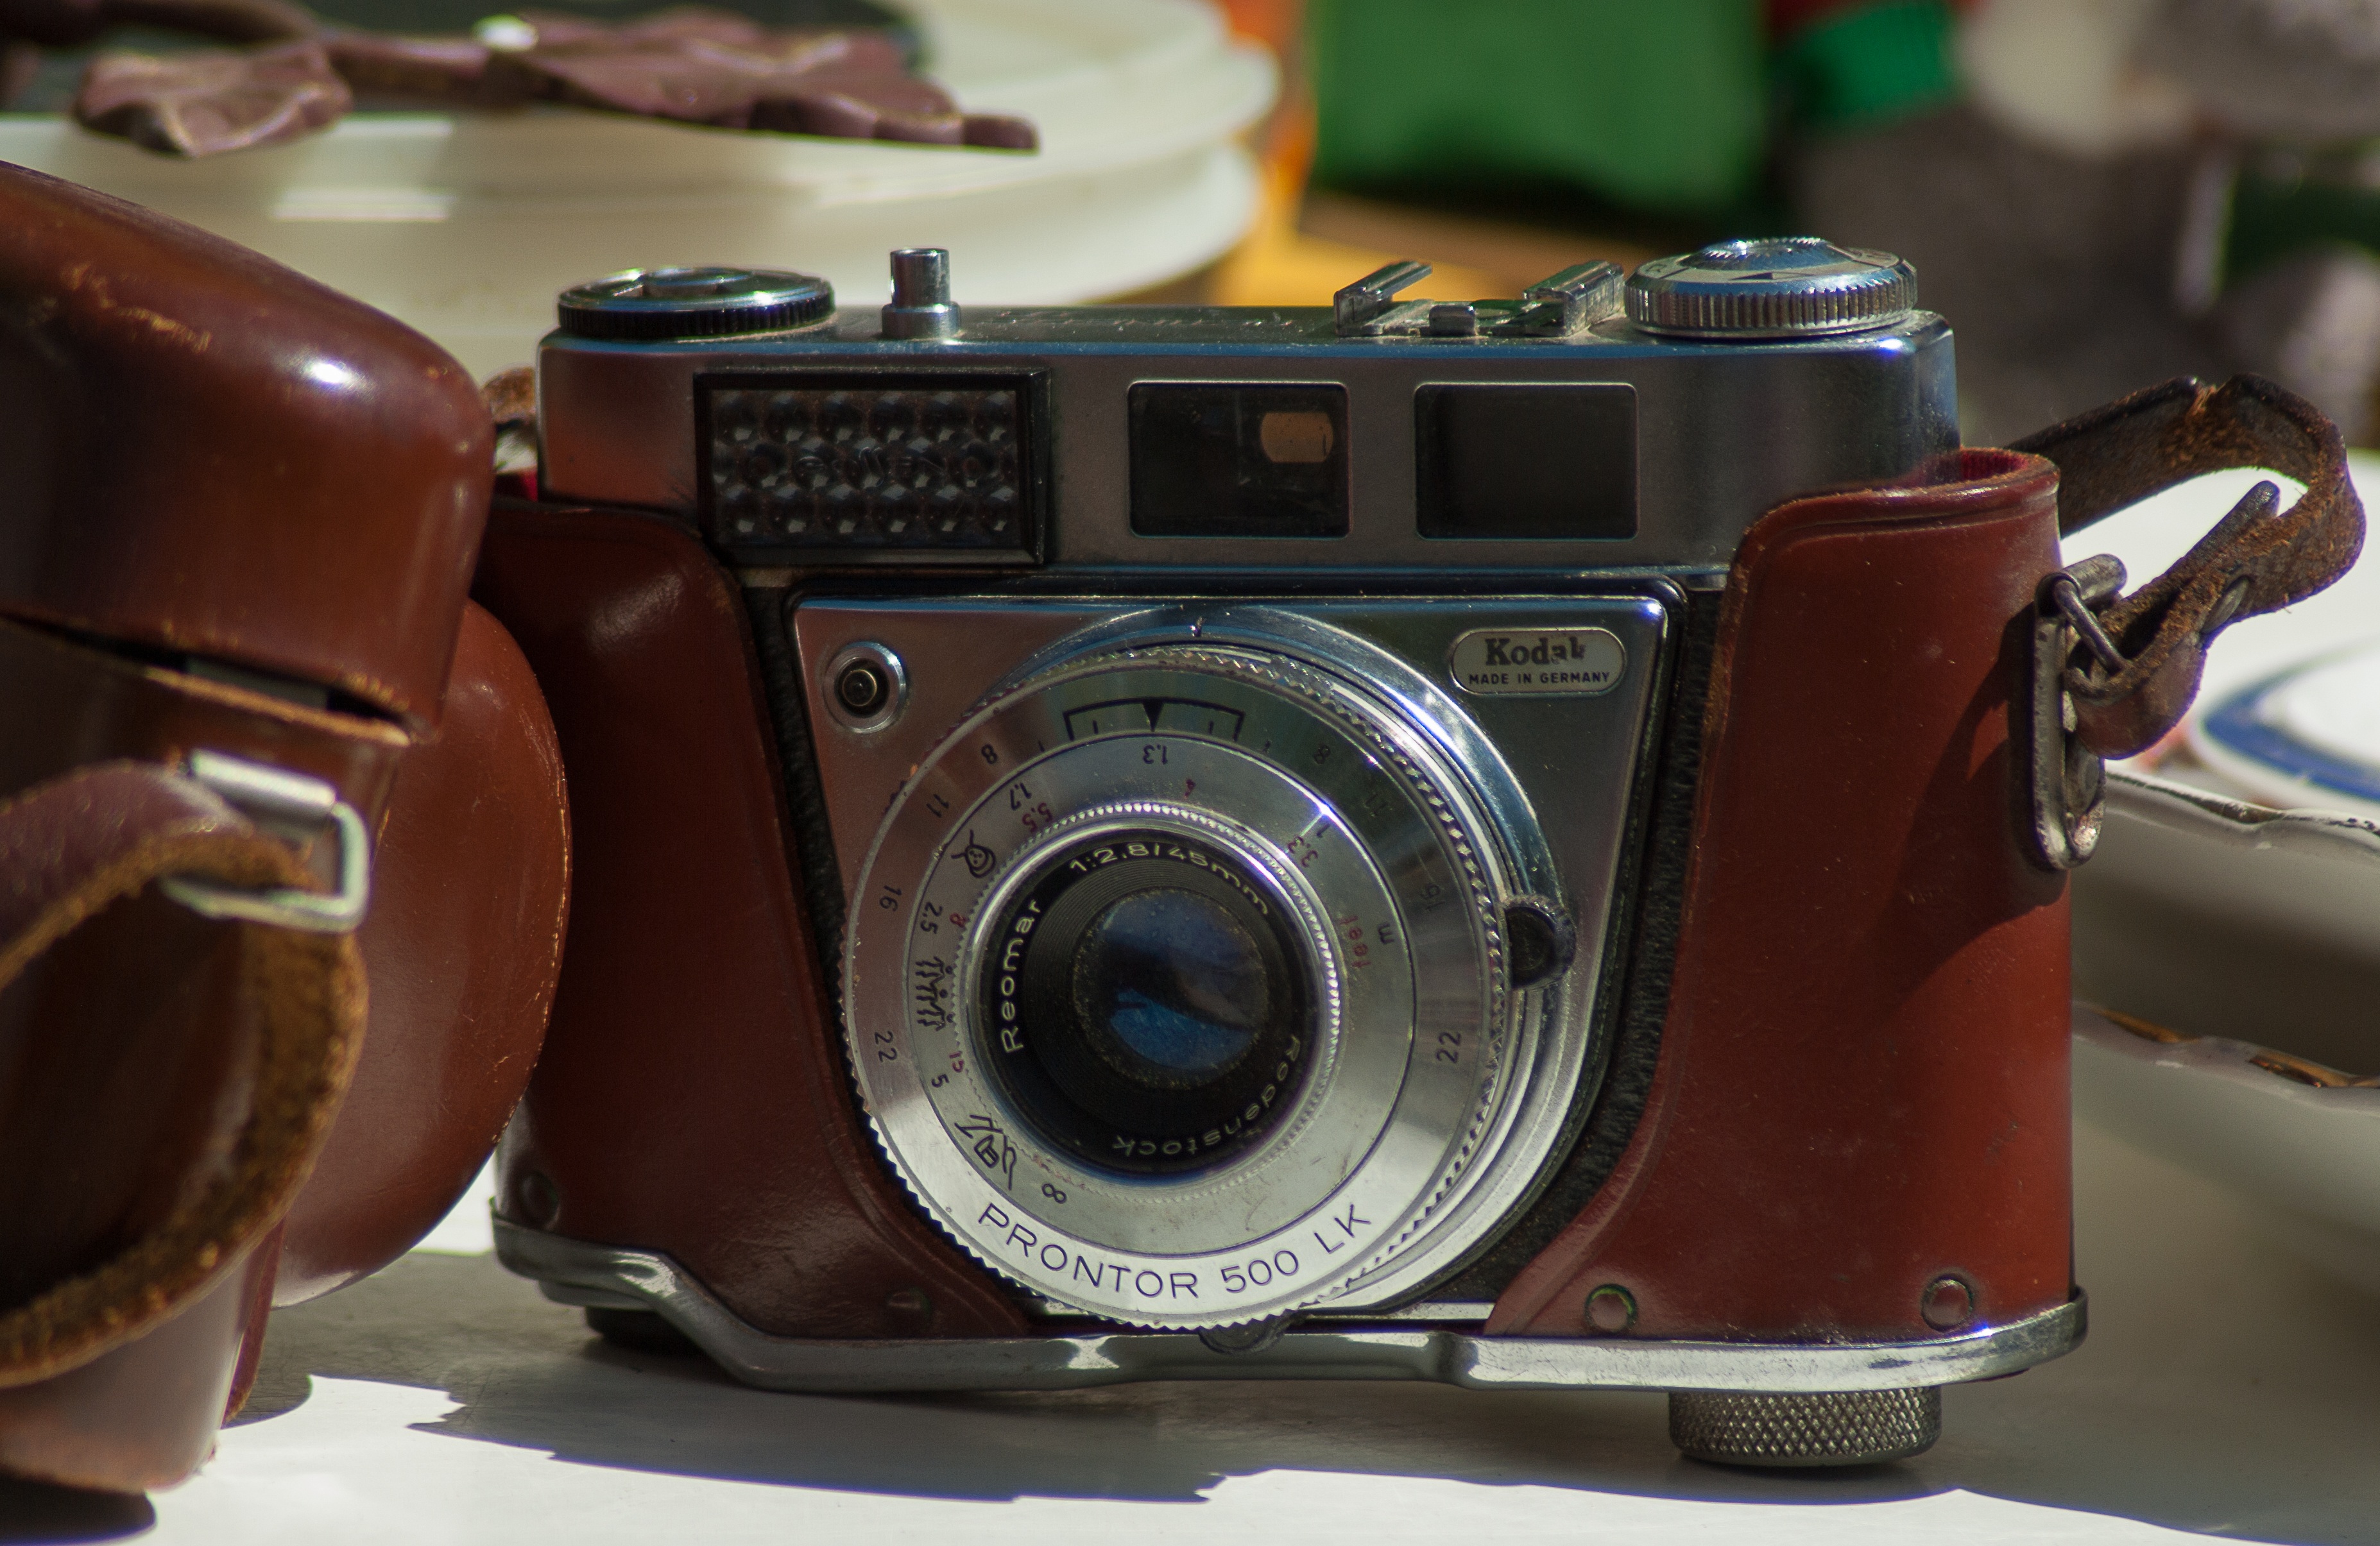
camera, photography, color, reflex camera, digital camera, silver, flea market, old device, digital slr, single lens reflex camera, cameras optics, mirrorless interchangeable lens camera